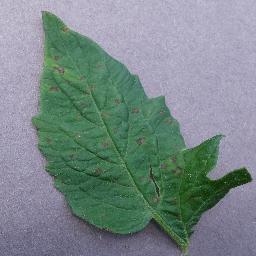
Label: Tomato___Septoria_leaf_spot